Aquathlon (underwater wrestling)

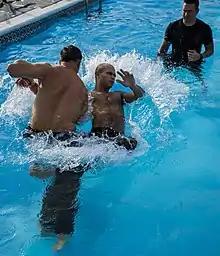
Wrestling above the water surface, both armed and unarmed, are also the aquathlonic disciplines practised by naval personnel worldwide

A competition which is known as a "combat" consists of three rounds each of 30 seconds duration, and an additional round held to establish the winner in the event of a tie. Intervals between rounds should not be less than 30 seconds and a minimum interval of at least one minute is required between any two combats.